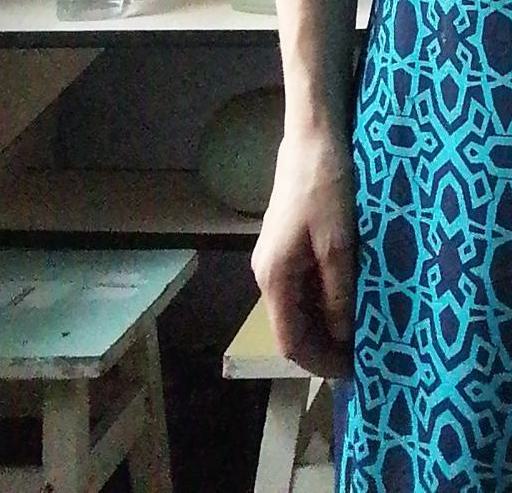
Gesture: no_gesture